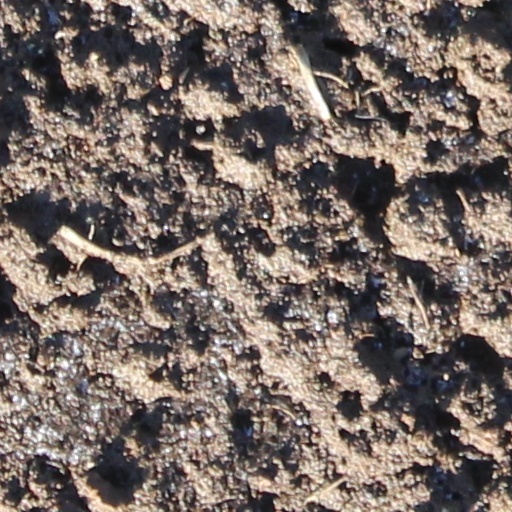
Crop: wheat